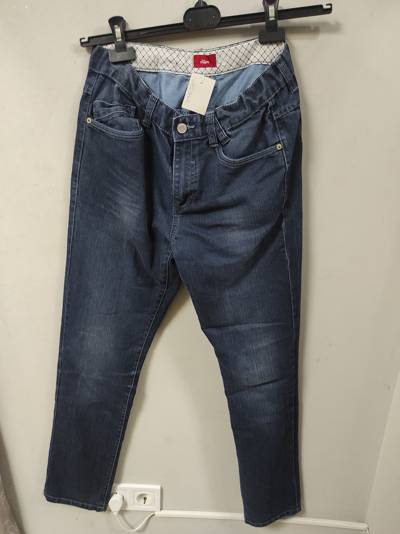
Waste category: clothes